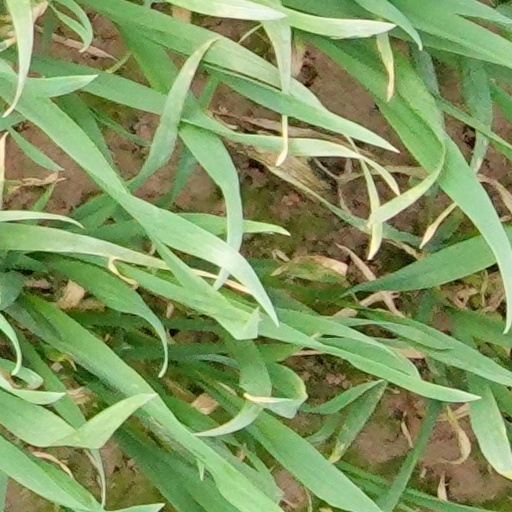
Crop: wheat